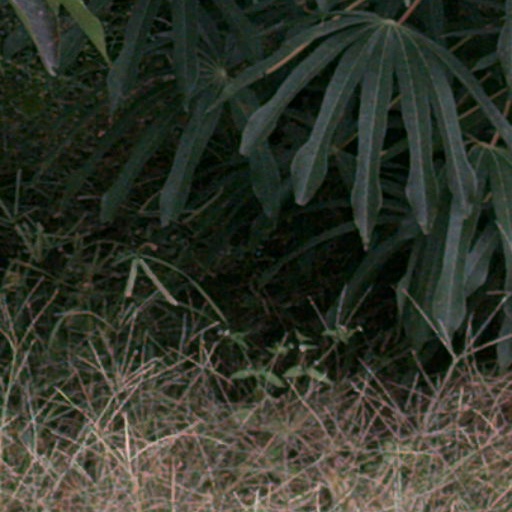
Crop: cassava